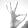
ASL letter: F